Ramna Kali Mandir

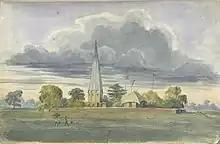
A water-colour drawing of the temple in 1833

The original temple was destroyed on 27 March 1971, by the Pakistani Army during the Bangladesh Liberation War. It was the site of a massacre of mostly Hindu people.